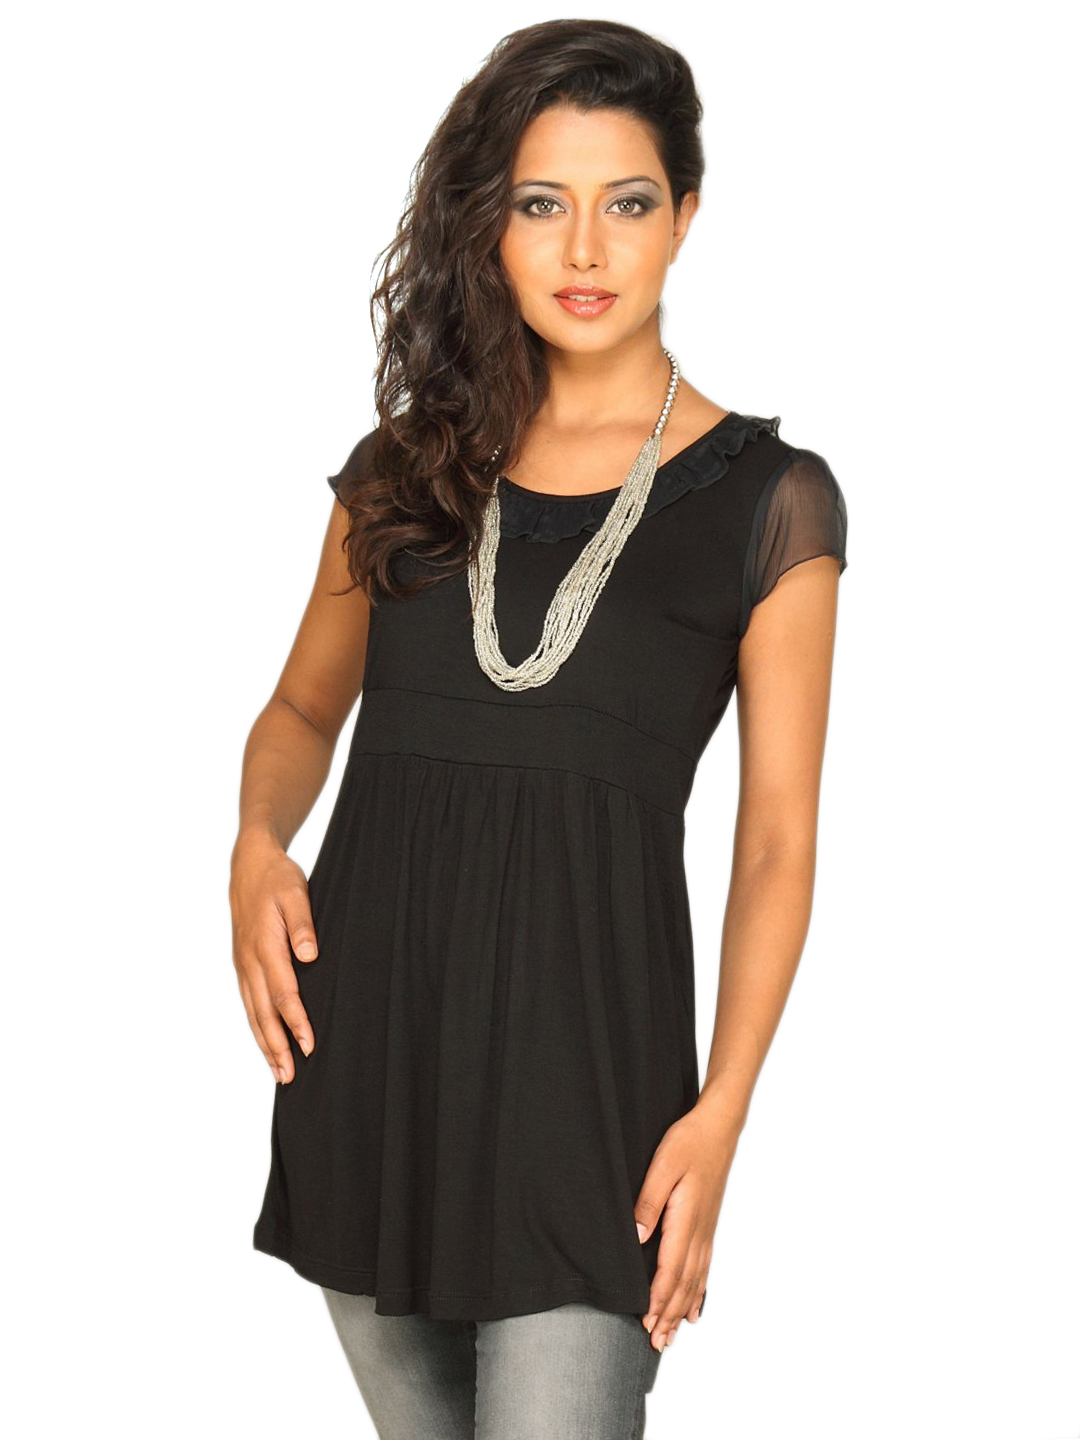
Jealous 21 Women Black Party Top
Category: Apparel / Topwear / Tops
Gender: Women
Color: Black
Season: Summer 2011
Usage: Casual